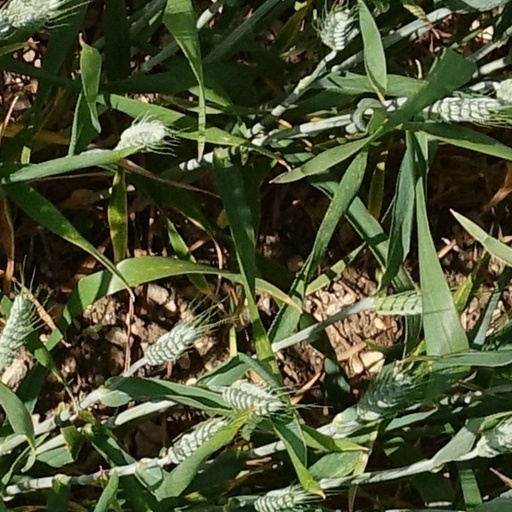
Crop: wheat